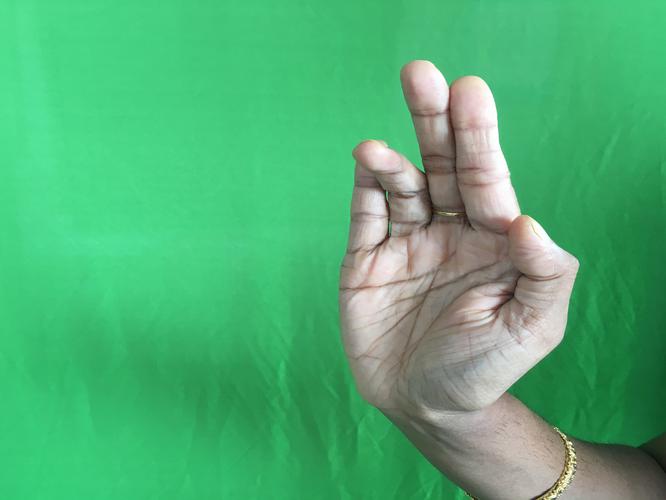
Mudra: Tripathaka
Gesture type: single_hand